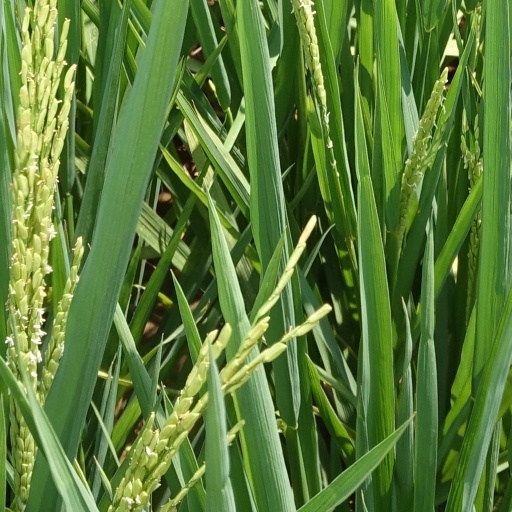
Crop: rice